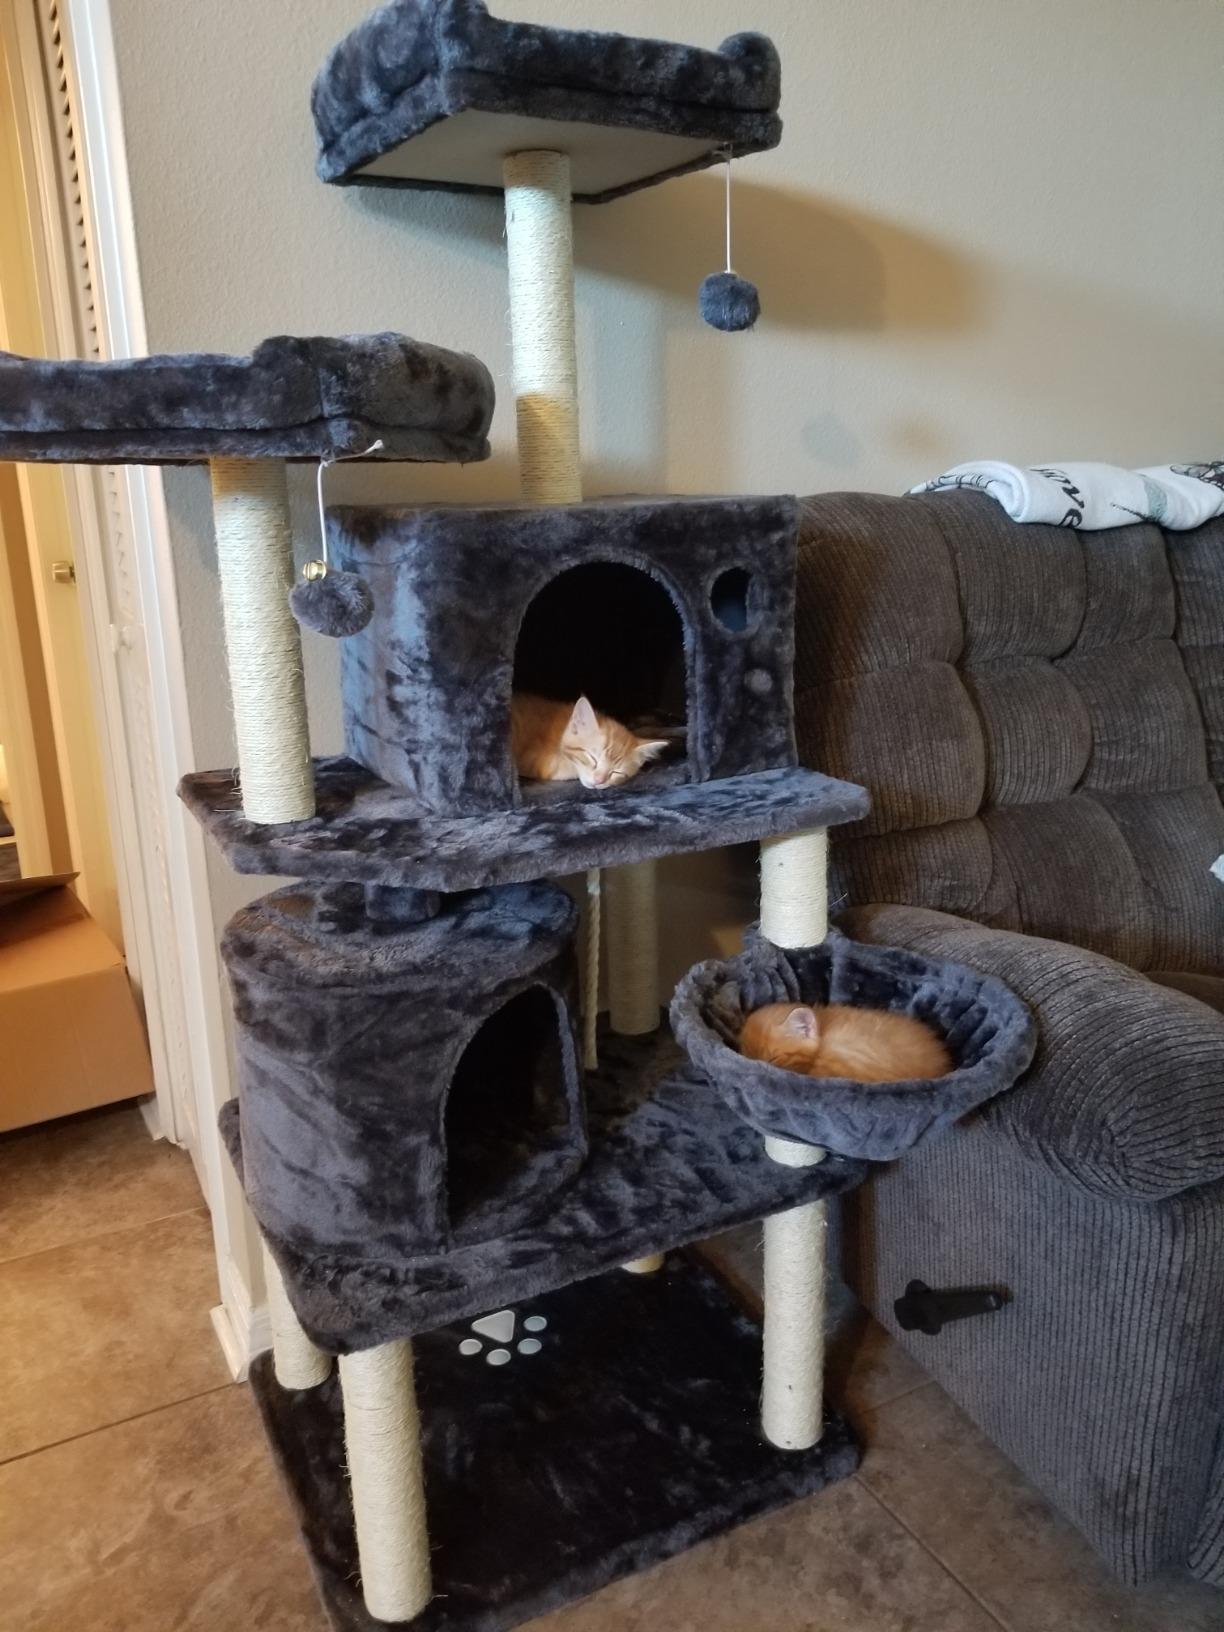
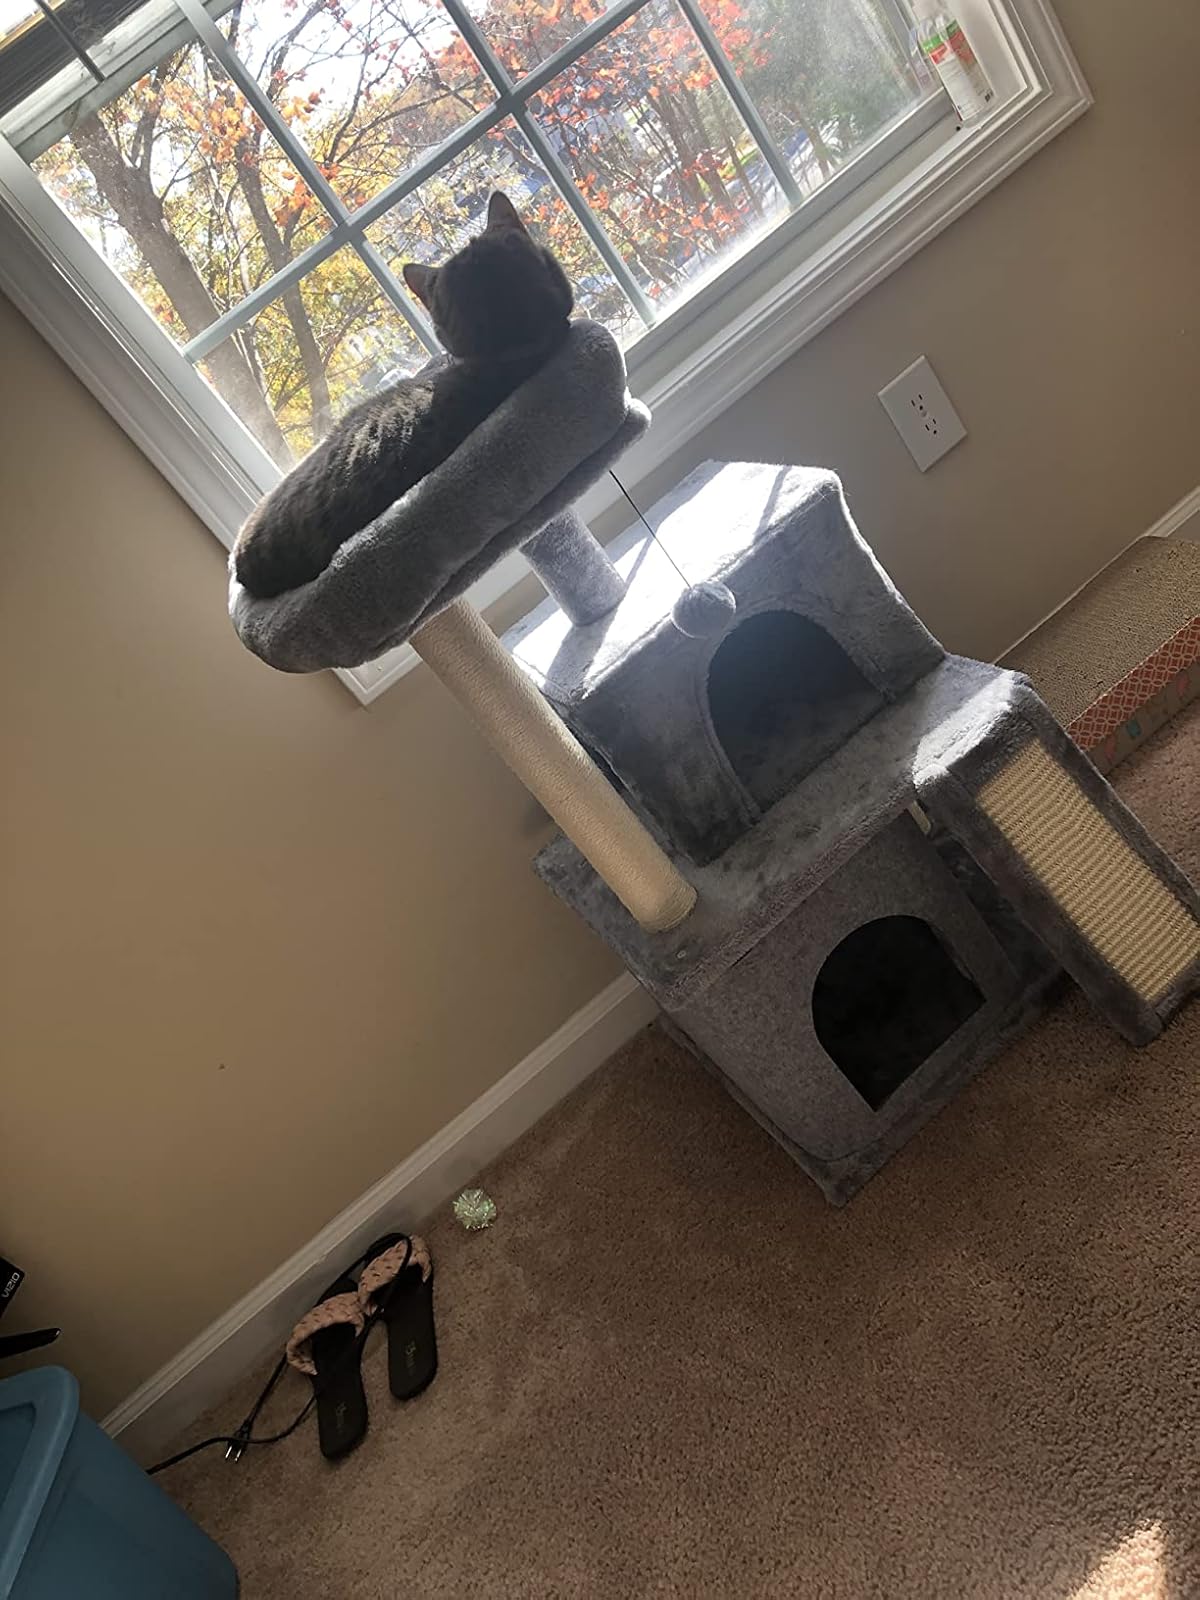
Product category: items_cat tree
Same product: no